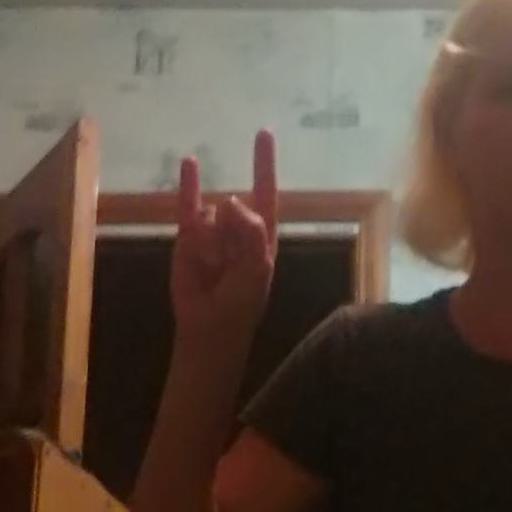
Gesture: rock